Droeba

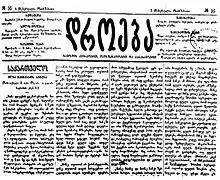
A "droeba" issue with Prince Ilia Chavchavadze's article on its front page

Droeba ("the Times") was an influential Georgian political and cultural newspaper published in Tiflis from 1866 to 1885.